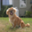
Label: dog